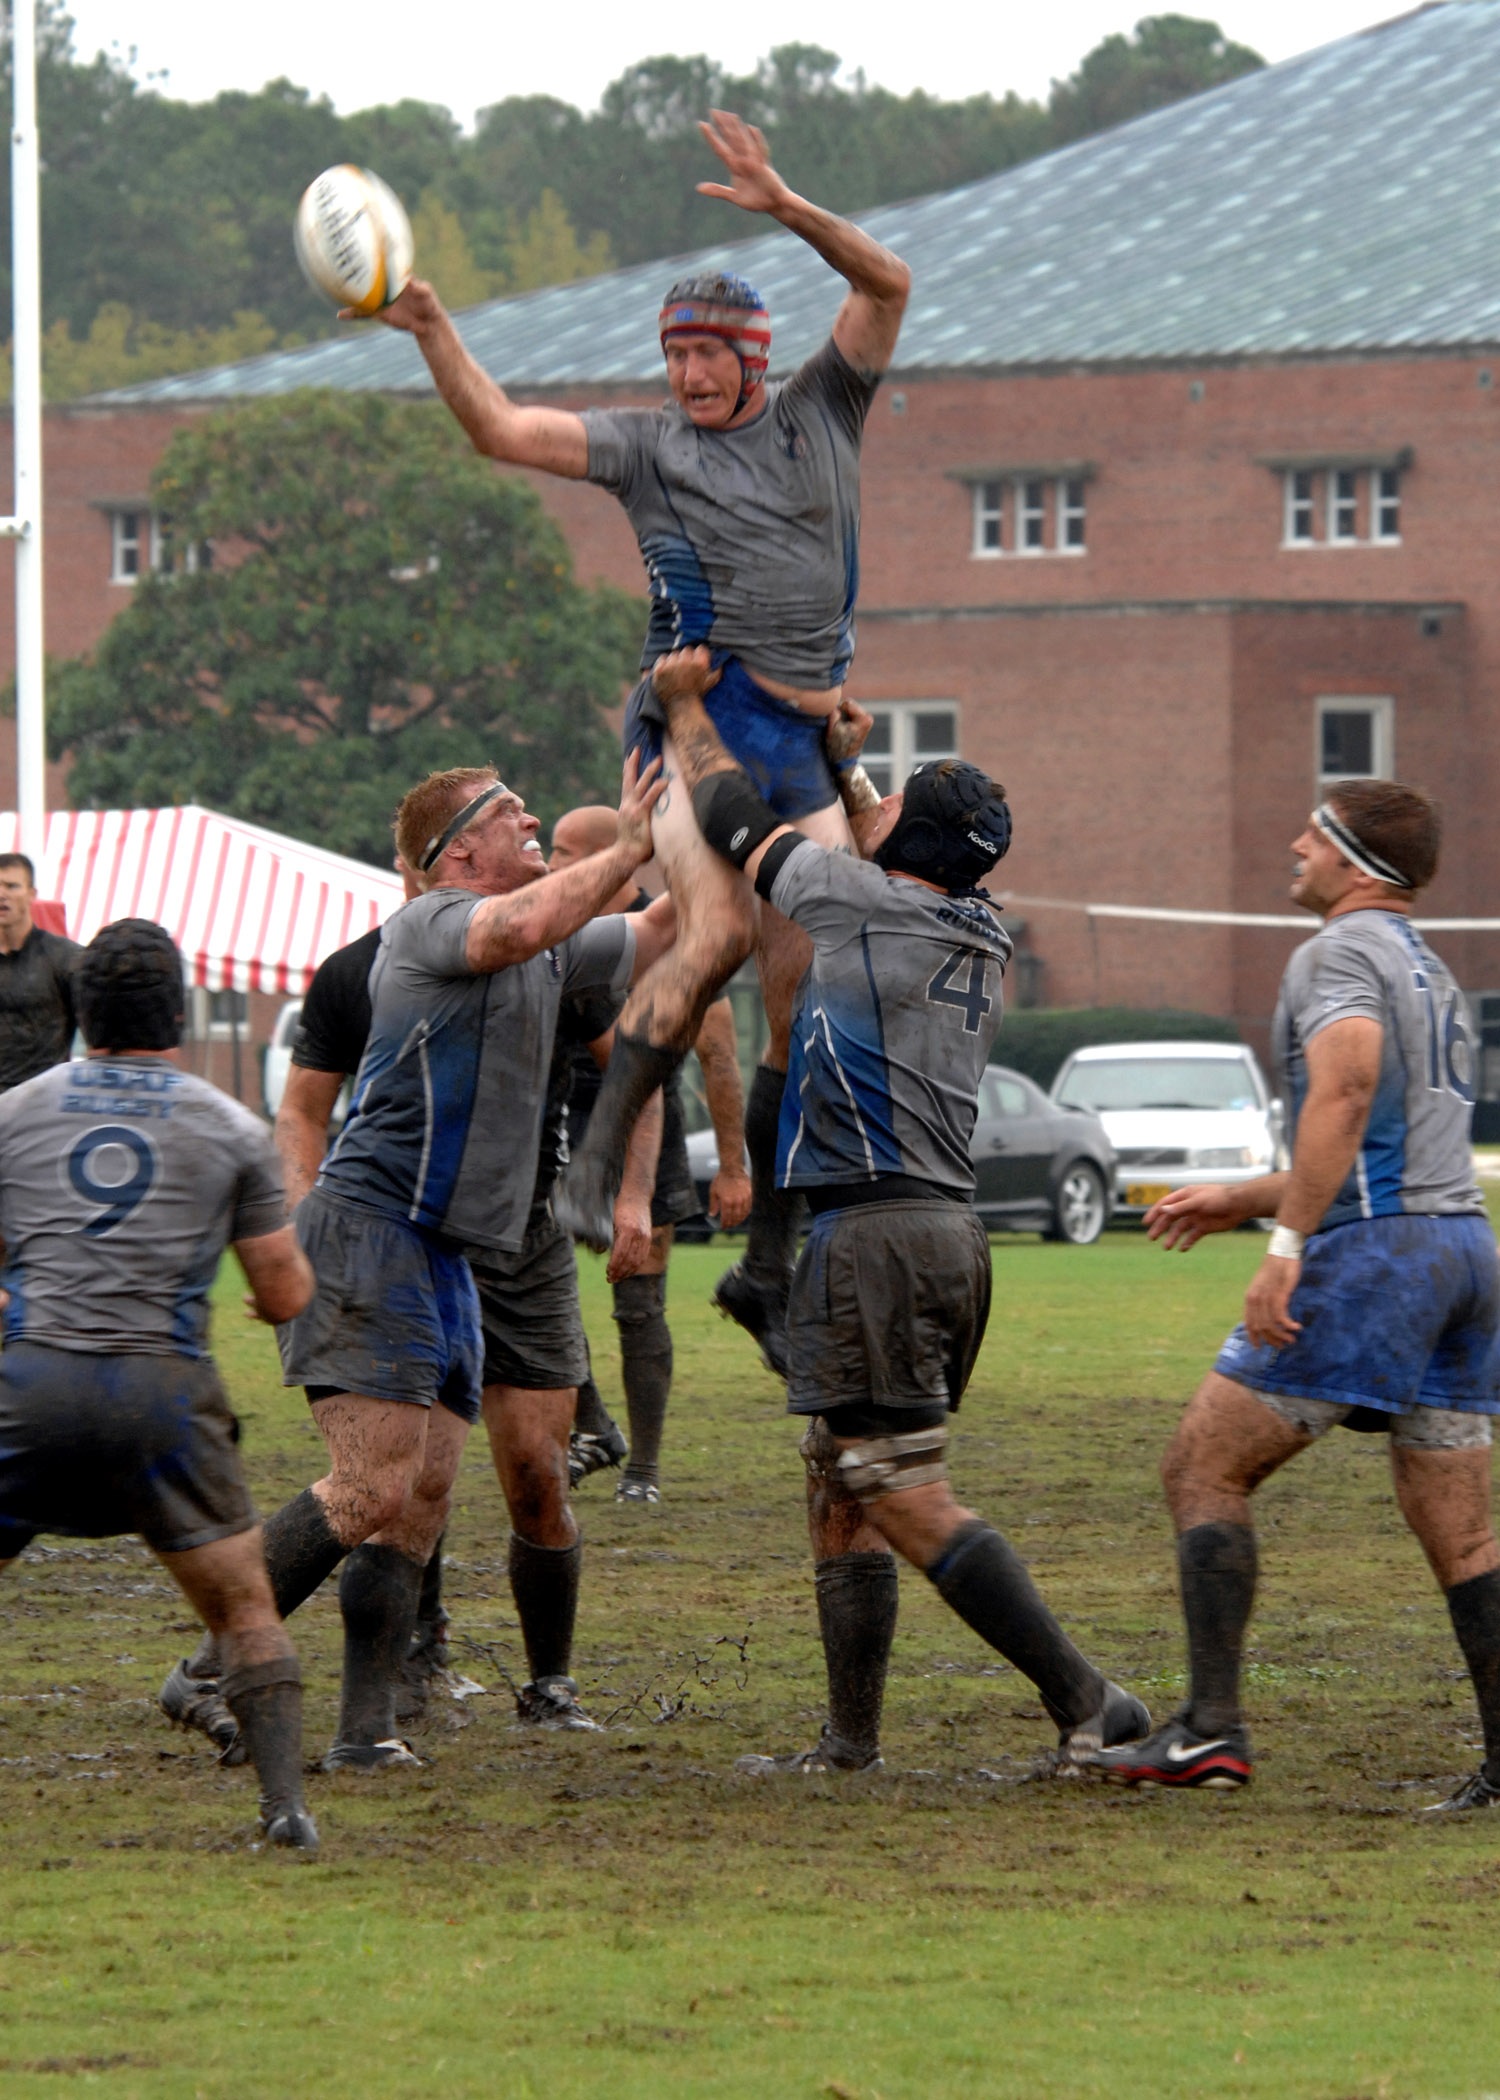
sport, field, game, play, run, equipment, soccer, football, goal, rugby, outdoors, american football, sports, match, college, athletes, tournament, touchdown, tackle, teams, weight training, competition event, rugby football, rugby union, rugby league